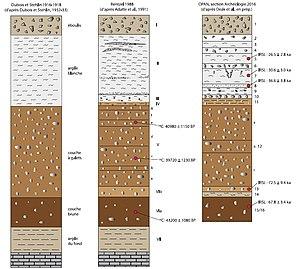
Les différentes interprétation de la stratigraphie de la grotte de Cotencher au cours des différentes fouilles.
La grotte de Cotencher est une cavité du massif du Jura située dans le canton de Neuchâtel, en Suisse. Il s'agit d'un site moustérien d'altitude qui représente le premier exemple du genre à être découvert en Suisse en 1867 et qui a ainsi servi de référence pour les recherches sur la faune contemporaine du Moustérien dès les premières grandes fouilles. La cavité est principalement connue pour avoir livré un grand nombre de pièces lithiques, ainsi que des restes humains néandertaliens.